Vasantha Geetha

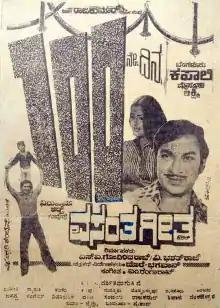
Poster

Vasantha Geetha is a 1980 Indian Kannada-language romantic drama film, directed by the Dorai–Bhagavan duo. The film stars Rajkumar, Gayathri and Master Lohith.